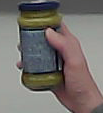
Product: barilla_pesto